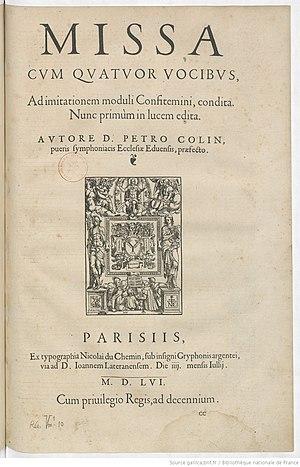
pages de titre de la missa Confitemini
Pierre Colin est un compositeur, organiste et maître des enfants de la cathédrale d’Autun, où il a passé toute sa carrière.